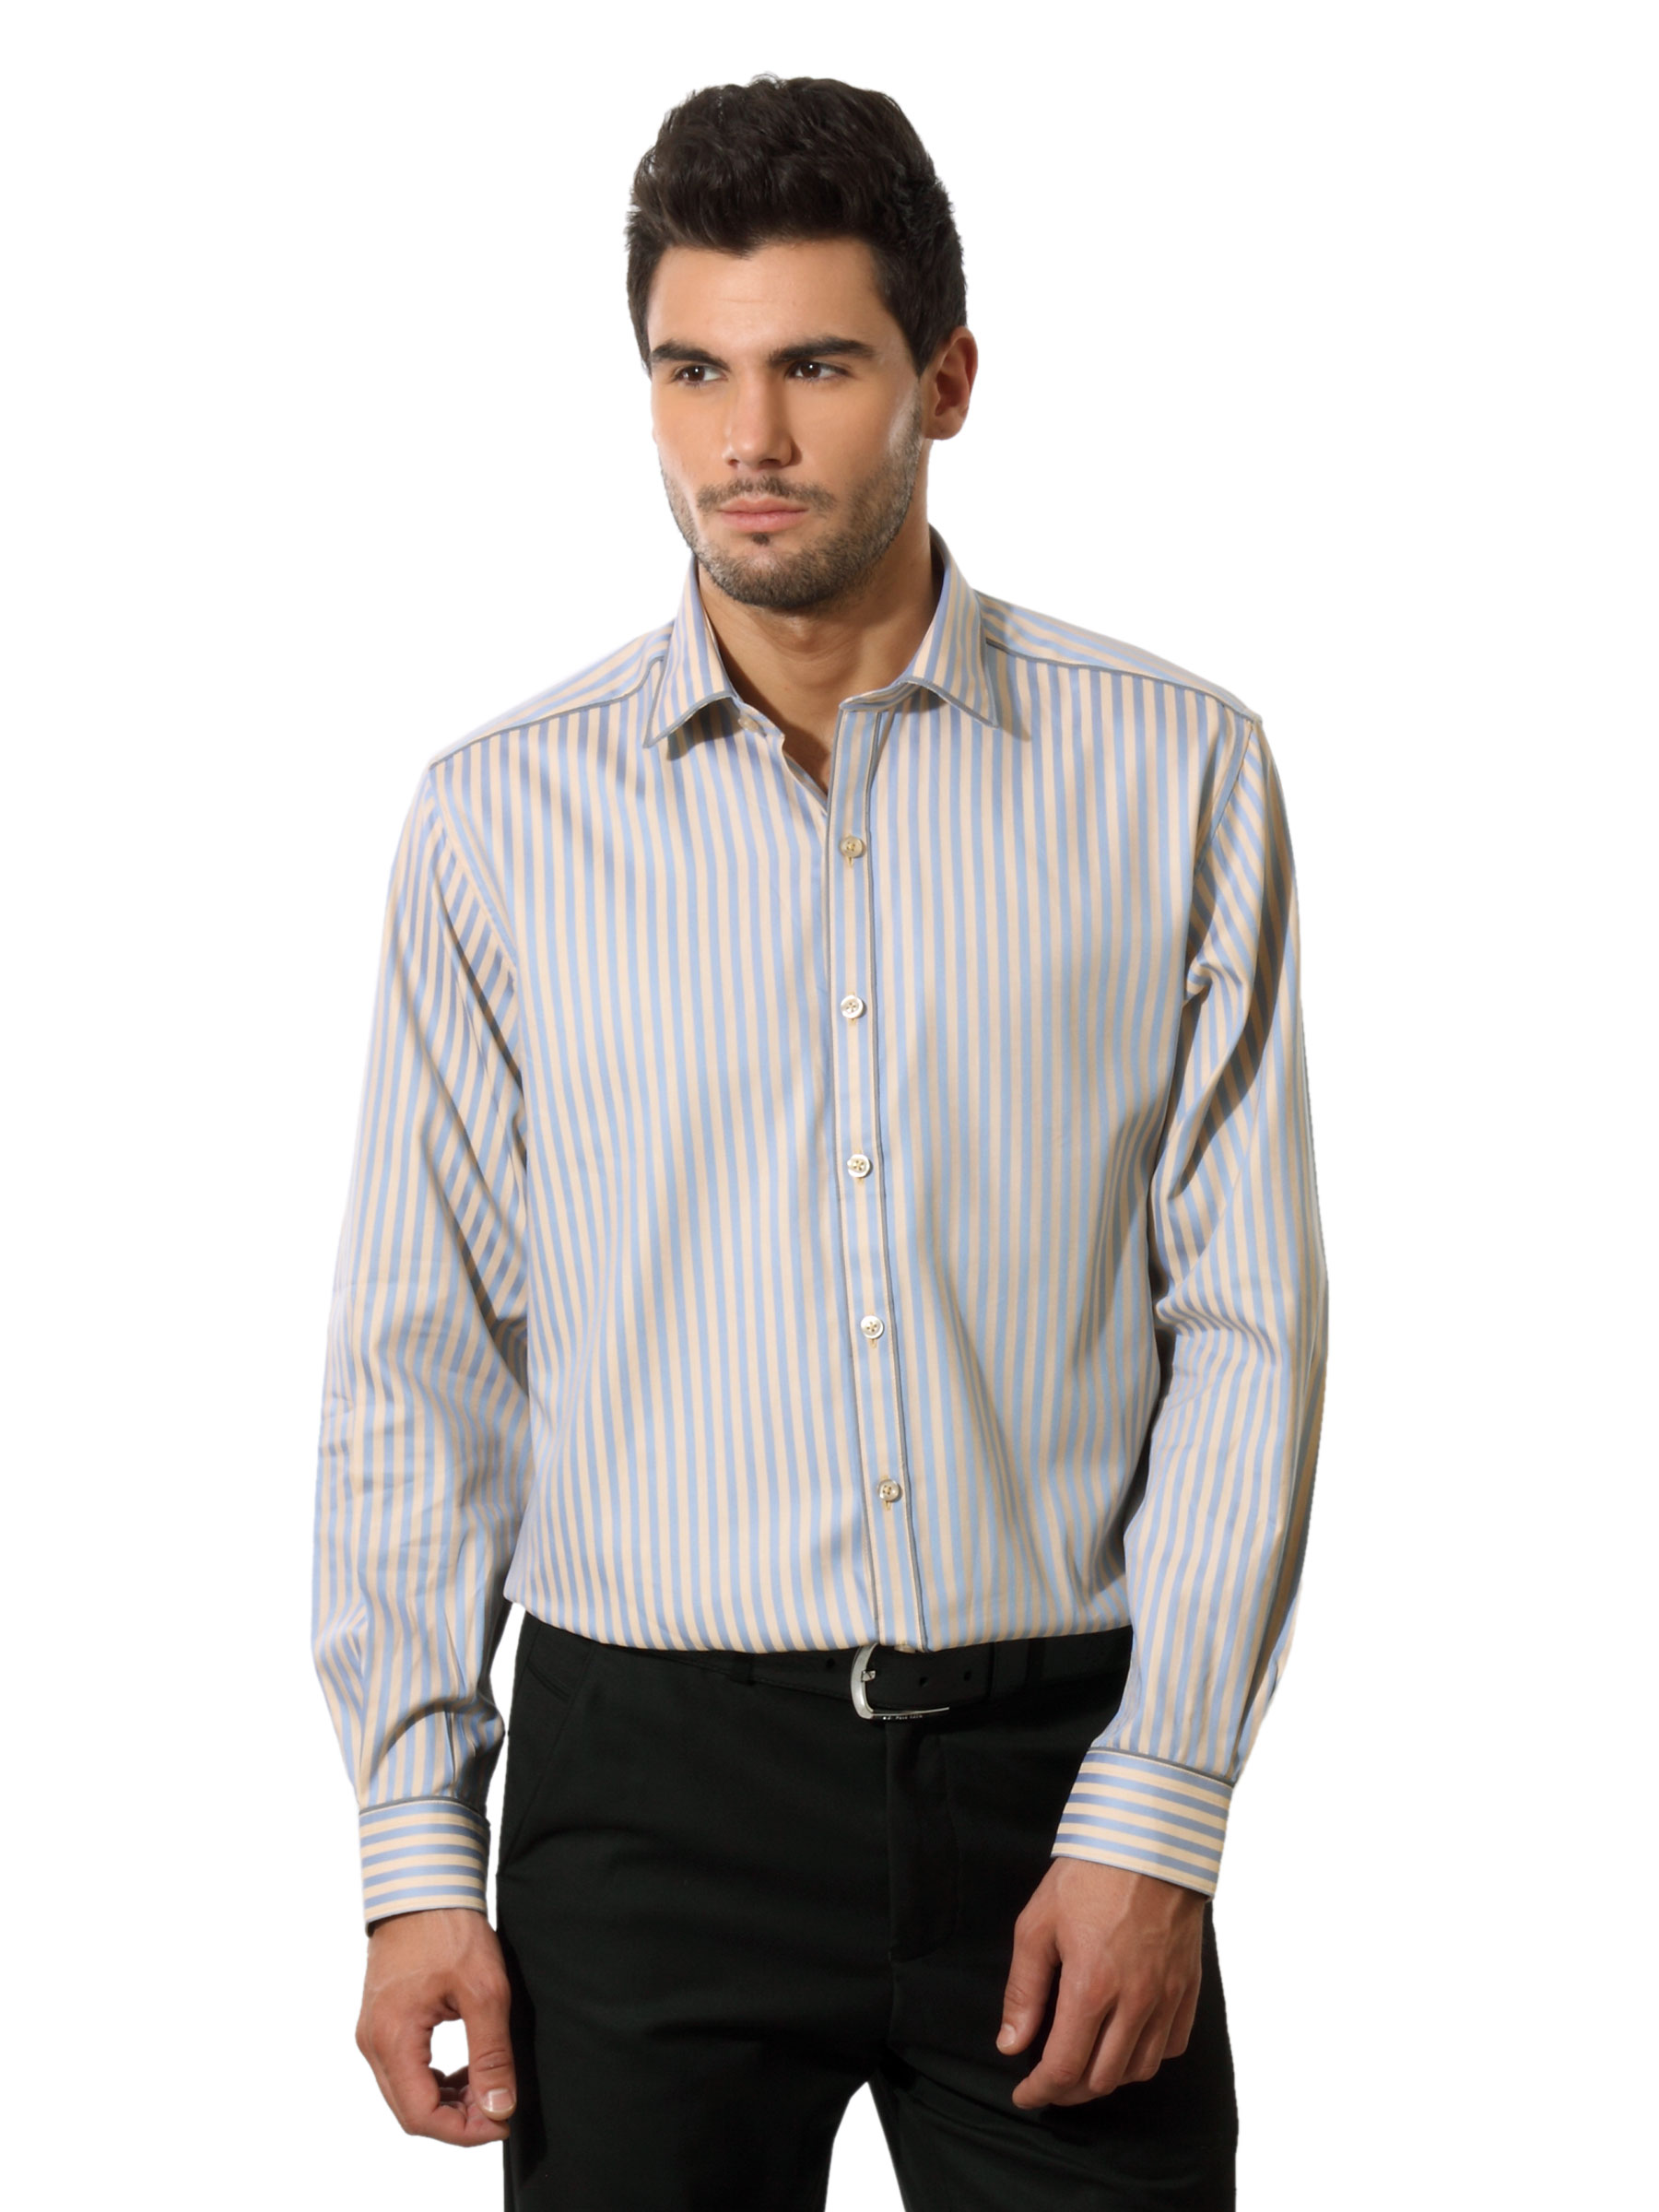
Wills Lifestyle Men Blue Dexter Club Shirt
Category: Apparel / Topwear / Shirts
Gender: Men
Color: Blue
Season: Summer 2012
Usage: Formal